Chi Kraeng District

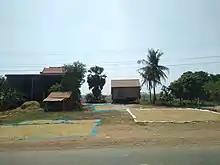

Chi Kraeng District is a district located in Siem Reap Province, in north-west Cambodia. According to the 1998 census of Cambodia, it had a population of 106,727.